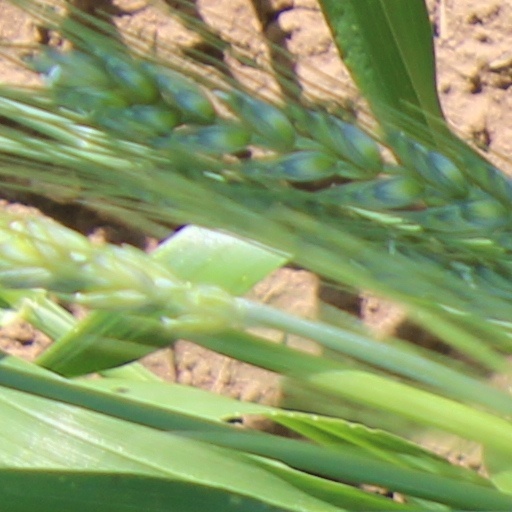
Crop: wheat